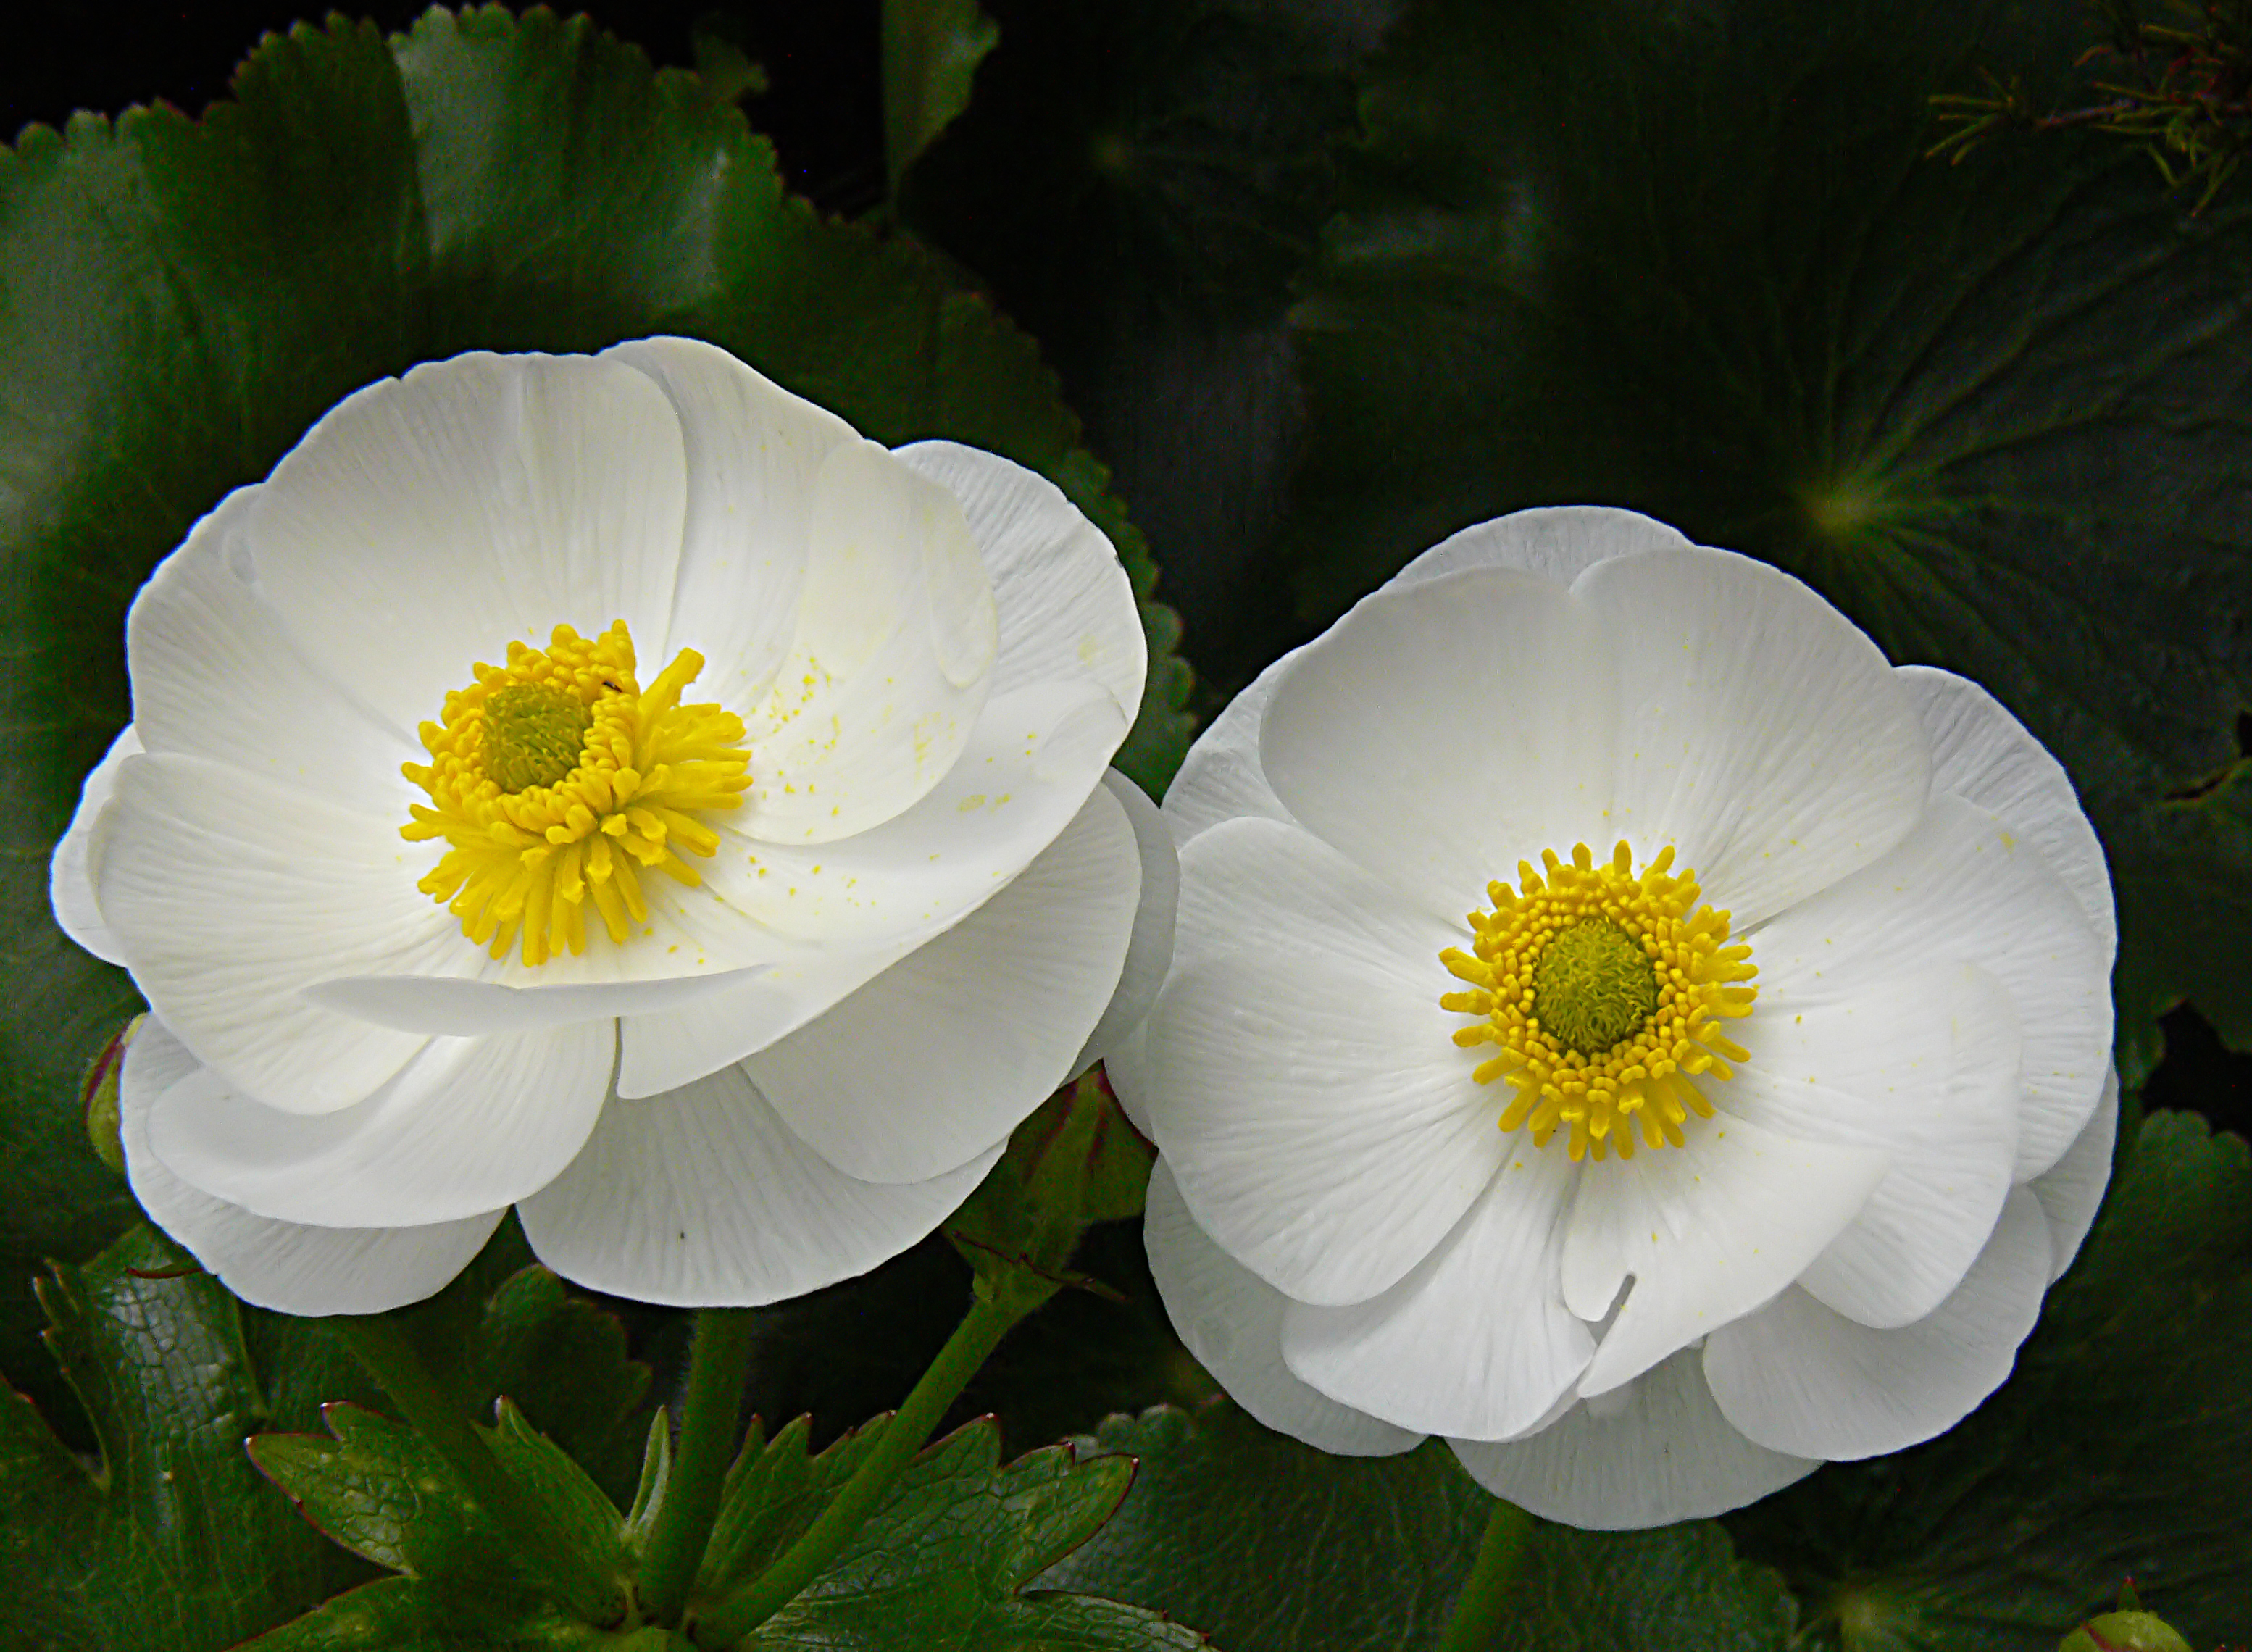
plant, flower, petal, botany, aquatic plant, flora, whiteflowers, newzealand, ranunculuslyallii, mountcooklily, mountcooklilies, buttercup, anemone, mountainbuttercup, mountcookbuttercup, macro photography, flowering plant, land plant